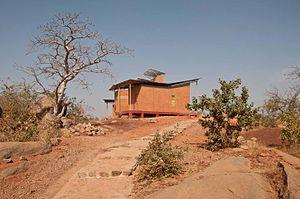
Diébédo Francis Kéré, né en 1965 à Gando, est un architecte burkinabé.